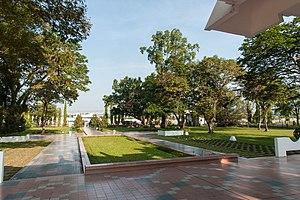
Le Mémorial Petagas est un mémorial dédié aux victimes de la Seconde Guerre mondiale à Sabah en Malaisie. Il commémore particulièrement l'exécution, tenue à cet endroit le 21 janvier 1944, des 324 membres de la résistance à l'occupation japonaise au Bornéo du Nord et de leur implication dans la révolte de Jesselton. Le mémorial liste le noms d'hommes de différents groupes ethniques du Bornéo du Nord et de différentes île de l'Archipel de Sulu notamment le chef de la résistance Albert Kwok et ceux morts à la prison militaire de Labuan.